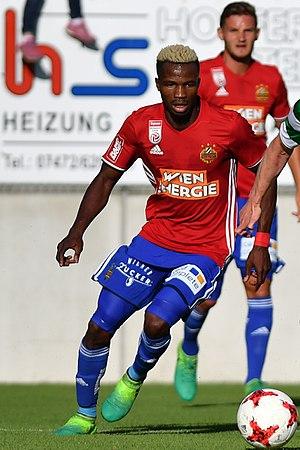
Boli Bolingoli Mbombo, né le 1ᵉʳ juillet 1995 à Anvers, est un footballeur belge. Il évolue actuellement au Celtic FC au poste d'arrière gauche. Il est le cousin des footballeurs Jordan et Romelu Lukaku.